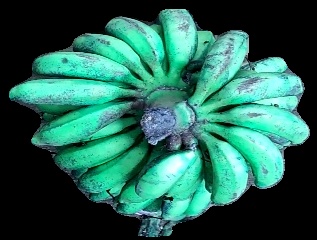
Variety: rasbale
Grade: grade3